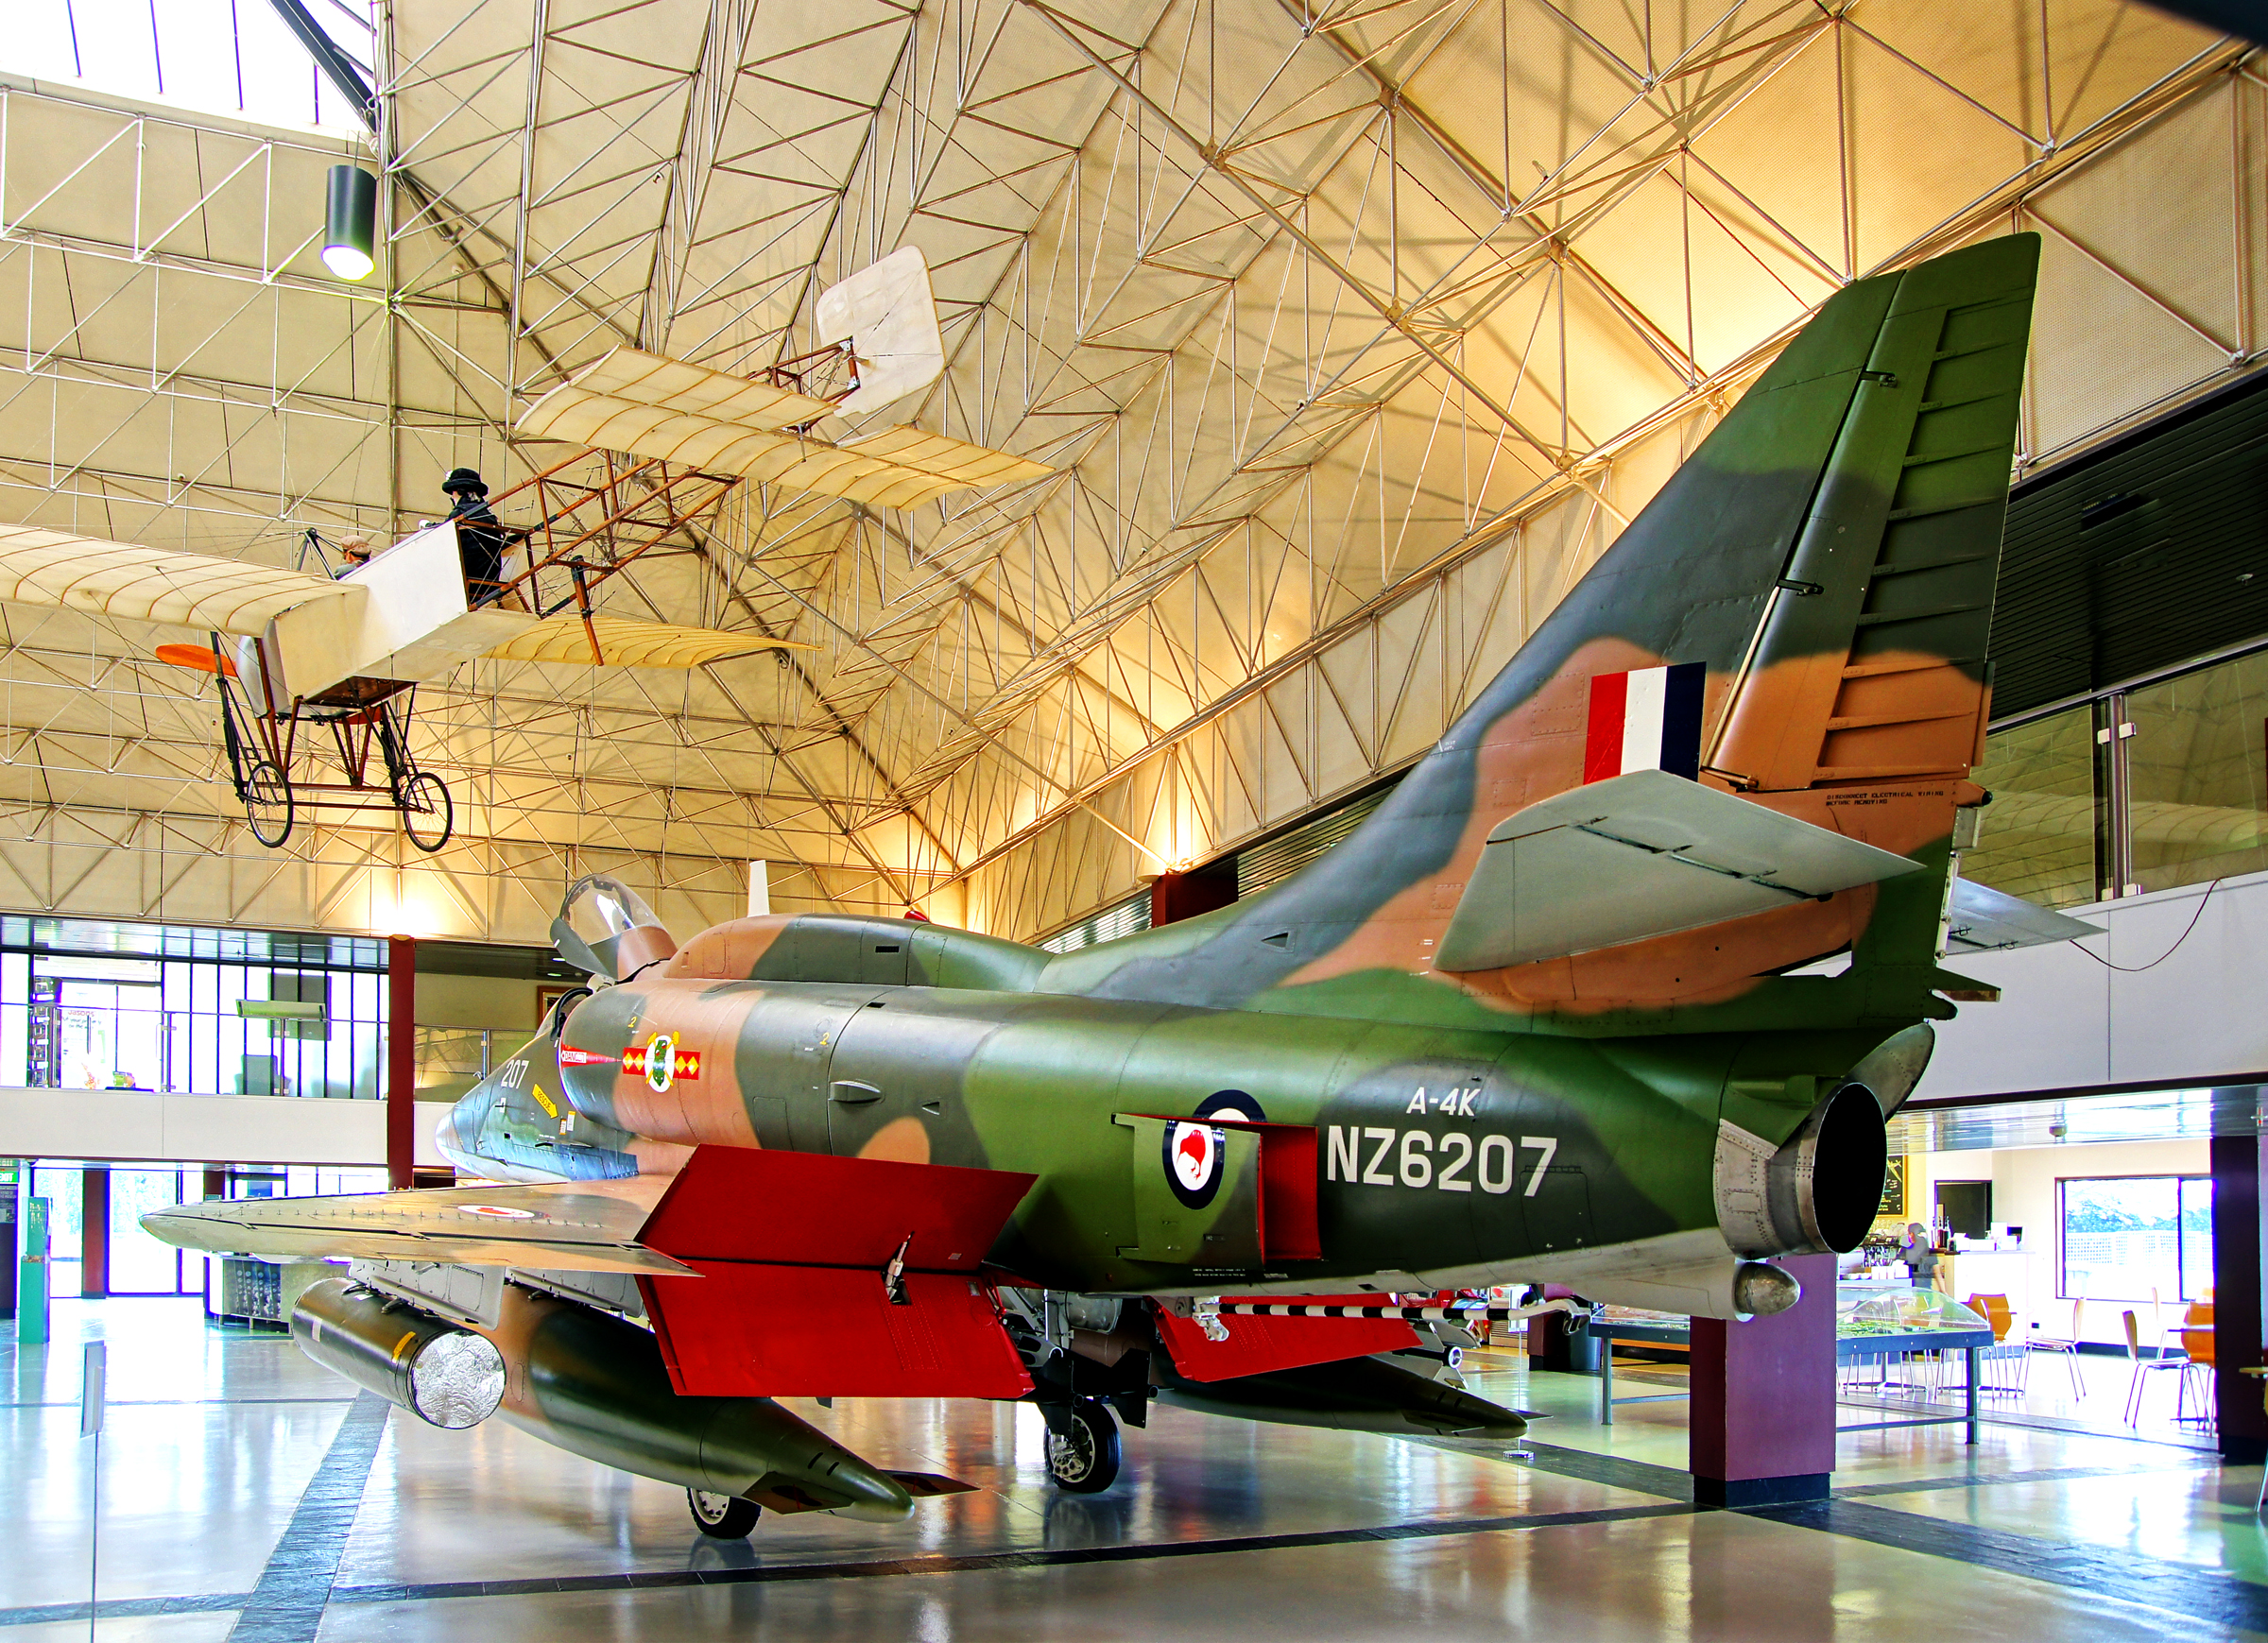
airplane, aircraft, vehicle, airline, aviation, tourist attraction, christchurch, skyhawk, air force, fighter aircraft, military aircraft, atmosphere of earth, aerospace engineering, aircraft engine, publicdomaindedicationcc0, airforceworldchristchurchnewzealand, douglasa4skyhawk, jetfighteraircraft